St Bees Head

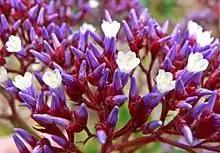
Sea Lavender

The rugged cliff face supports diverse flora mainly due to the nature of the rock formations. Species found lower down are sea pink or thrift ("Armeria maritima"), common scurvygrass ("Cochlearia officinalis"), sea campion ("Silene uniflora"), sea spleenwort ("Asplenium marinum"), rock samphire ("Crithmum maritimum") and the rare rock sea lavender ("Limonium binervosum"). Near the cliff top is bloody cranesbill ("Geranium sanguineum") wood vetch ("Vicia sylvatica"), orpine ("Sedum telephium") and soft shield-fern ("Polystichum setiferum"). Along the cliff top, there can be found dyer’s greenweed ("Genista tinctoria"), western gorse ("Ulex gallii"), heather ("Calluna vulgaris") and bracken ("Pteridium aquilinum").